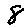
Label: 8